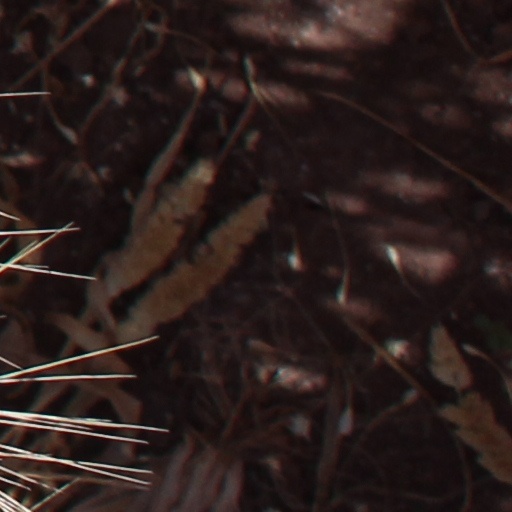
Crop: wheat